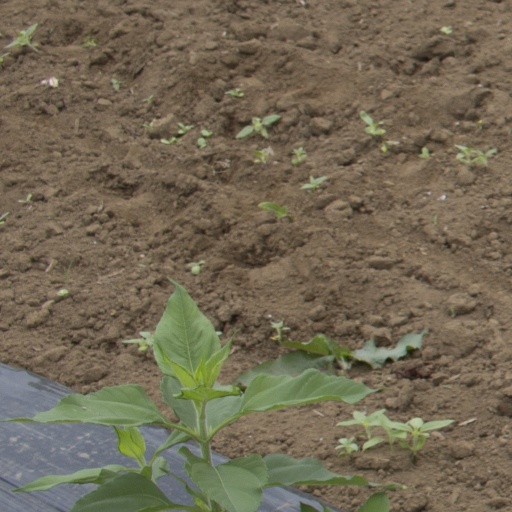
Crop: Jerusalem artichoke